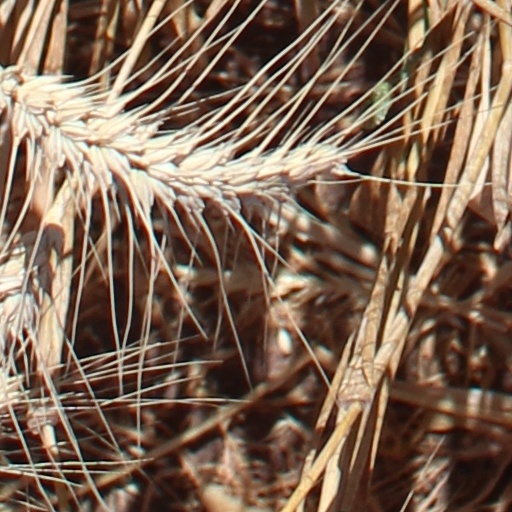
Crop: wheat